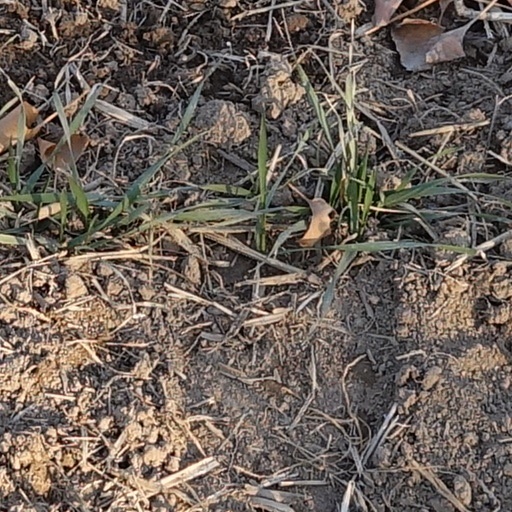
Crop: wheat